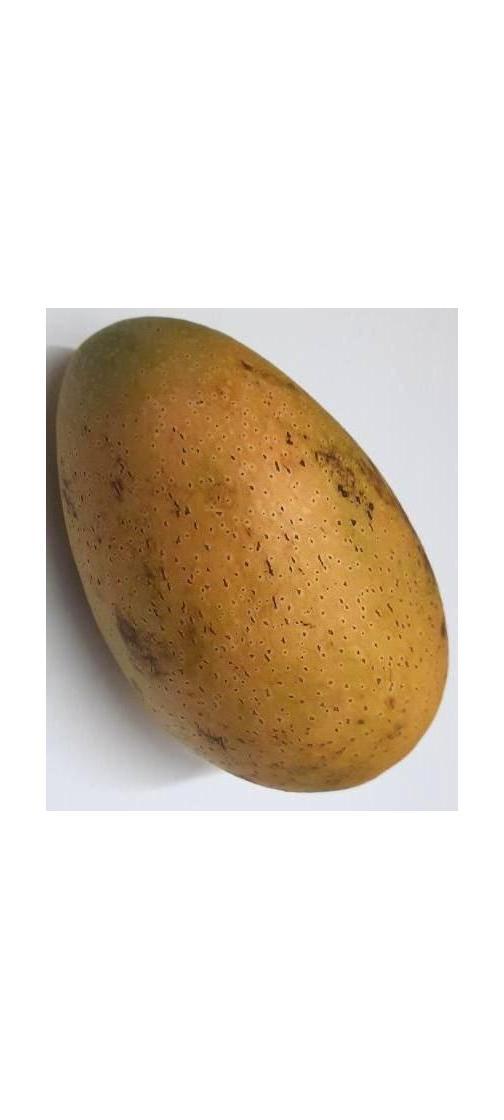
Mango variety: Ashshina Classic